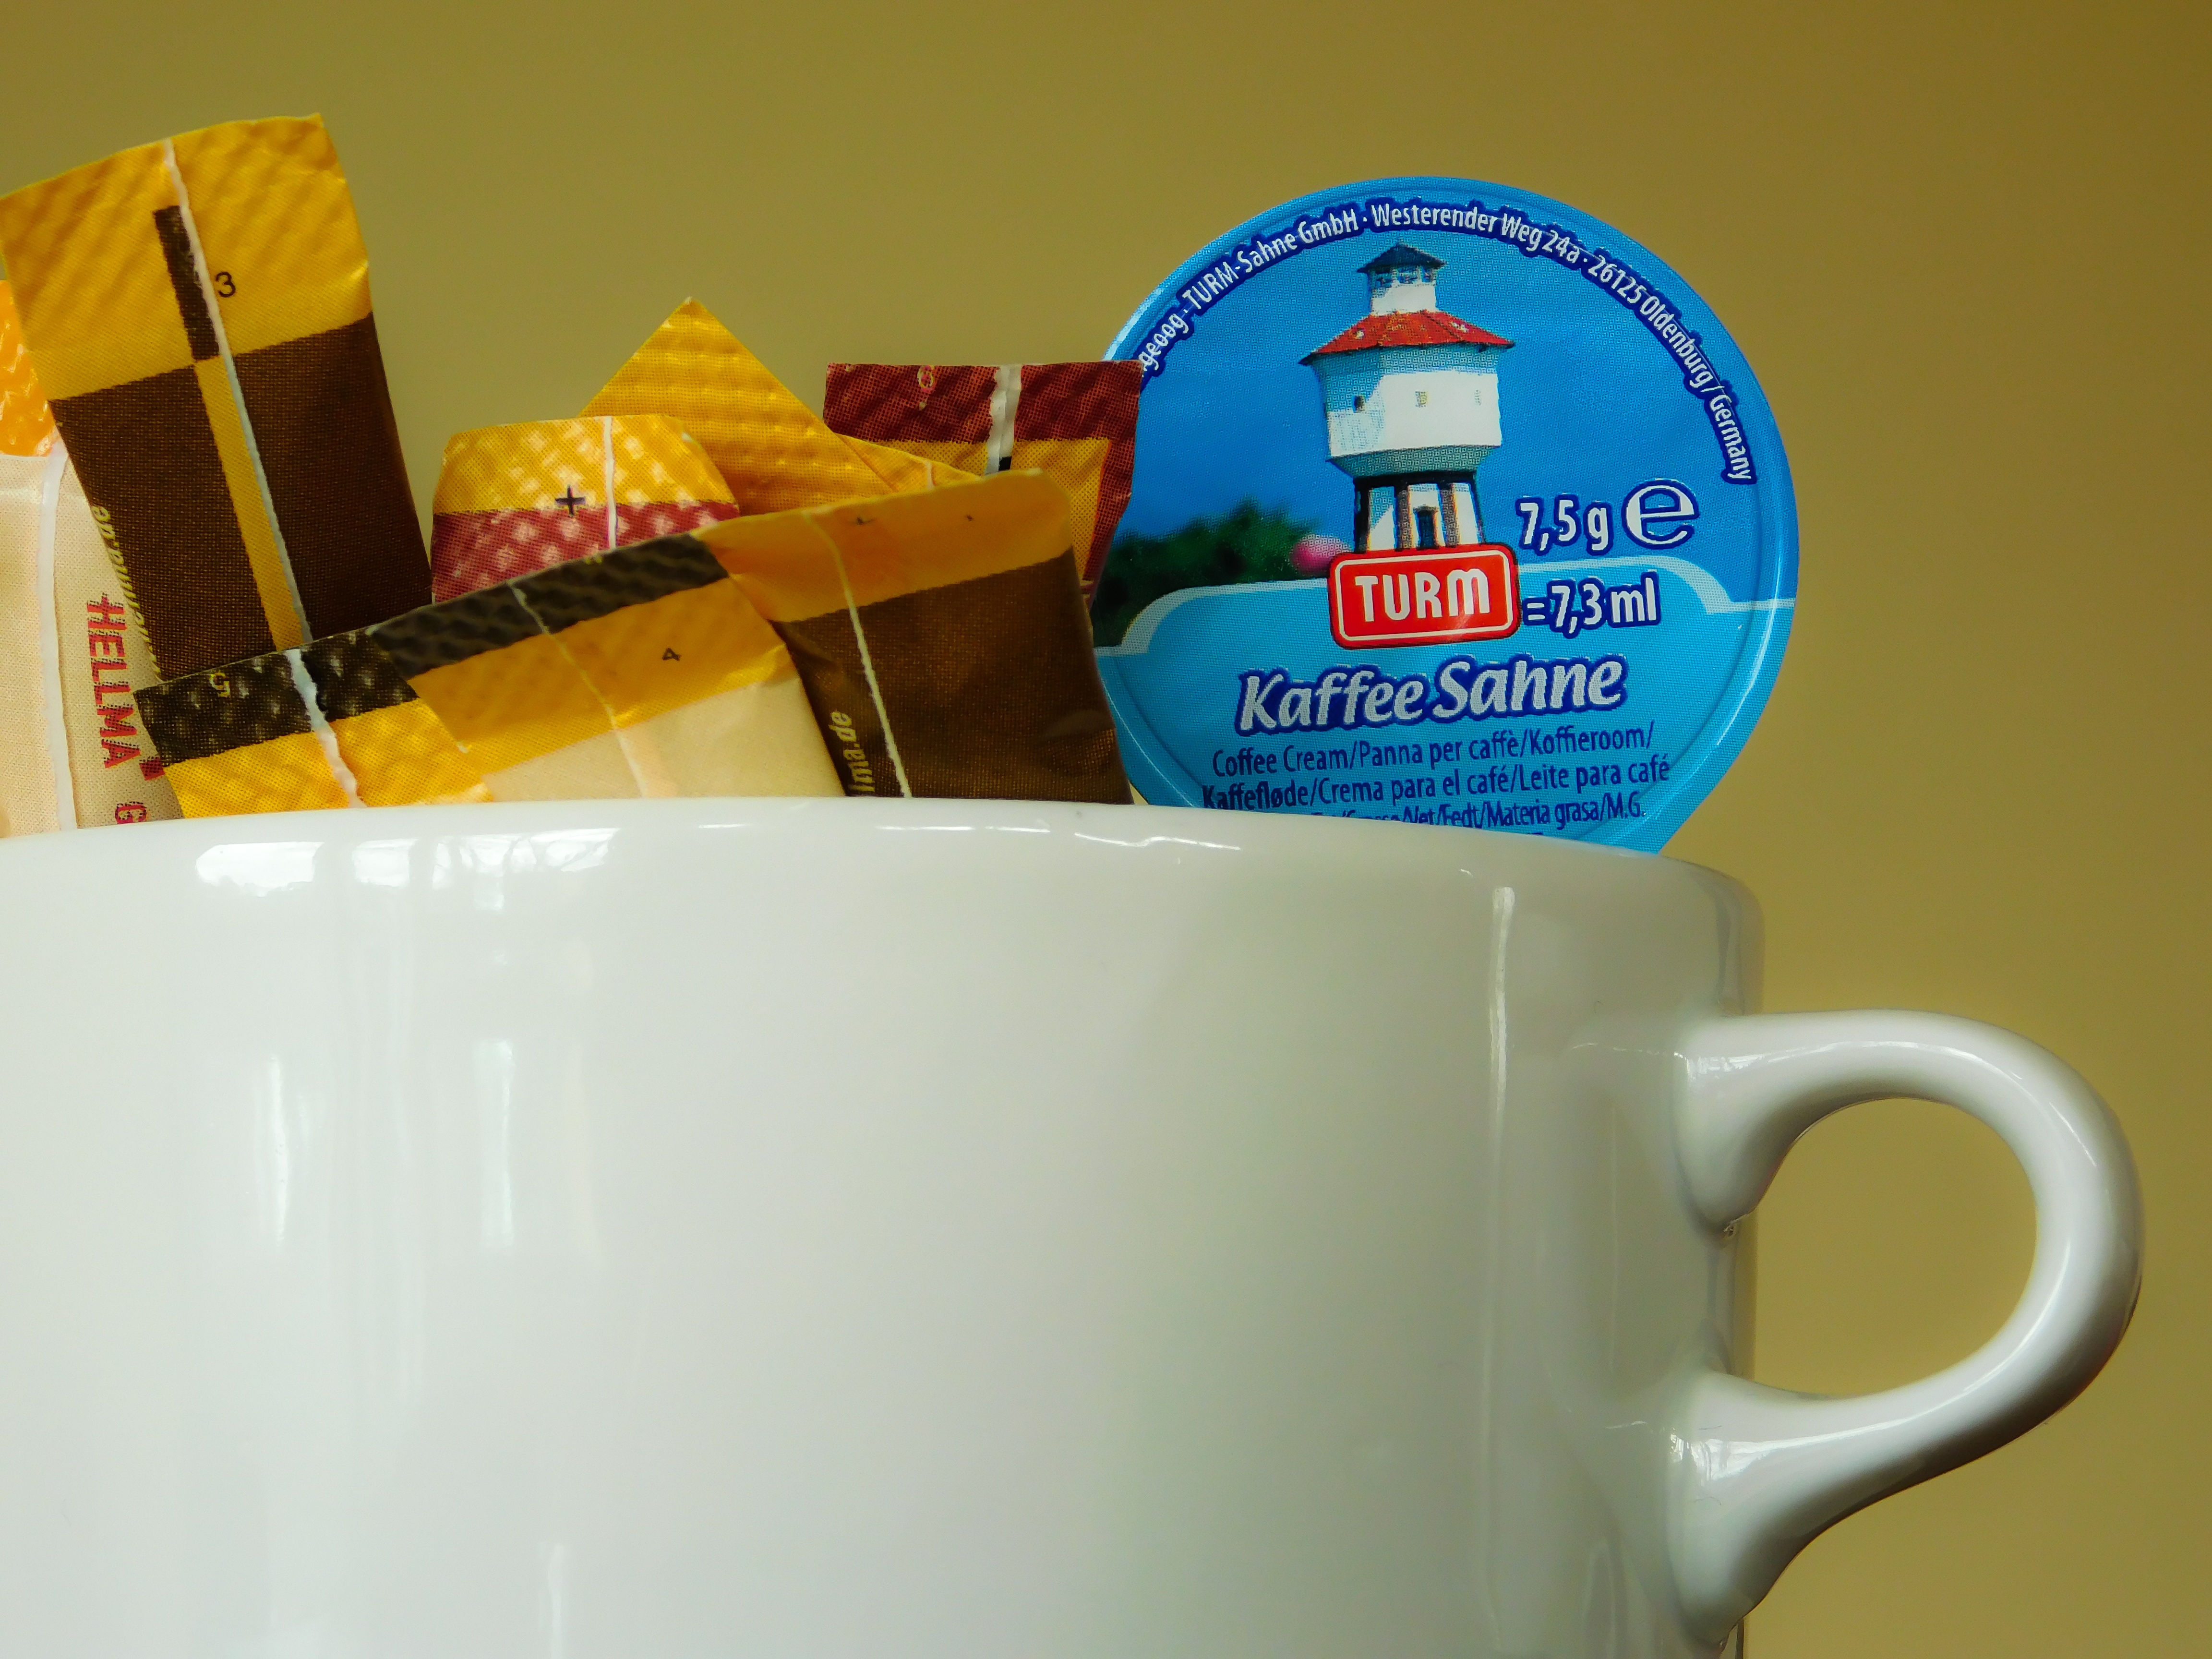
cafe, coffee, cup, food, drink, milk, dessert, coffee cup, sugar, henkel